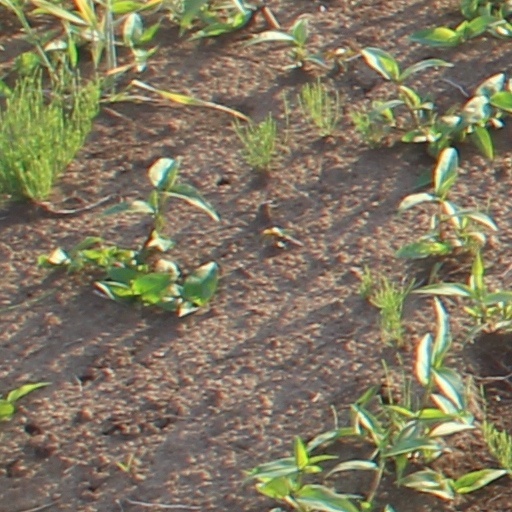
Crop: wheat